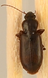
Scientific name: Calathus advena
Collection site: Rocky Mountains NEON (RMNP), plot RMNP_014